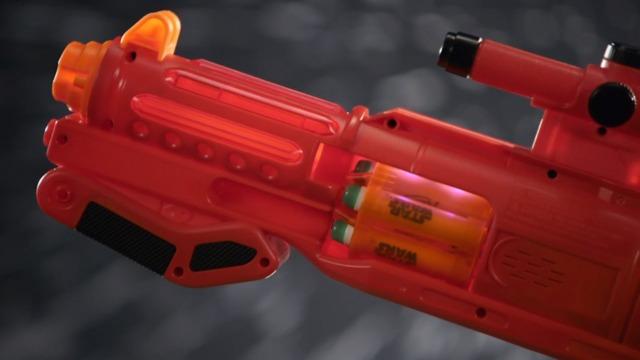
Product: Star Wars Nerf Sith Trooper Blaster -- Lights & Sounds, Glowstrike Technology, 5 Official Nerf Glowstrike Darts -- for Kids, Teens, Adults
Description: Glow-in-the-dark darts: glowstrike technology makes the darts glow when fired from the Nerf Star Wars Seth trooper blaster demo batteries included.
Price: $31.99
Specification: ProductDimensions:2.6x18.5x12inches|ItemWeight:2pounds|ShippingWeight:2pounds(Viewshippingratesandpolicies)|ASIN:B07TFJYR8N|Itemmodelnumber:E6992|Manufacturerrecommendedage:4yearsandup|Batteries:3AAAbatteriesrequired.(included)